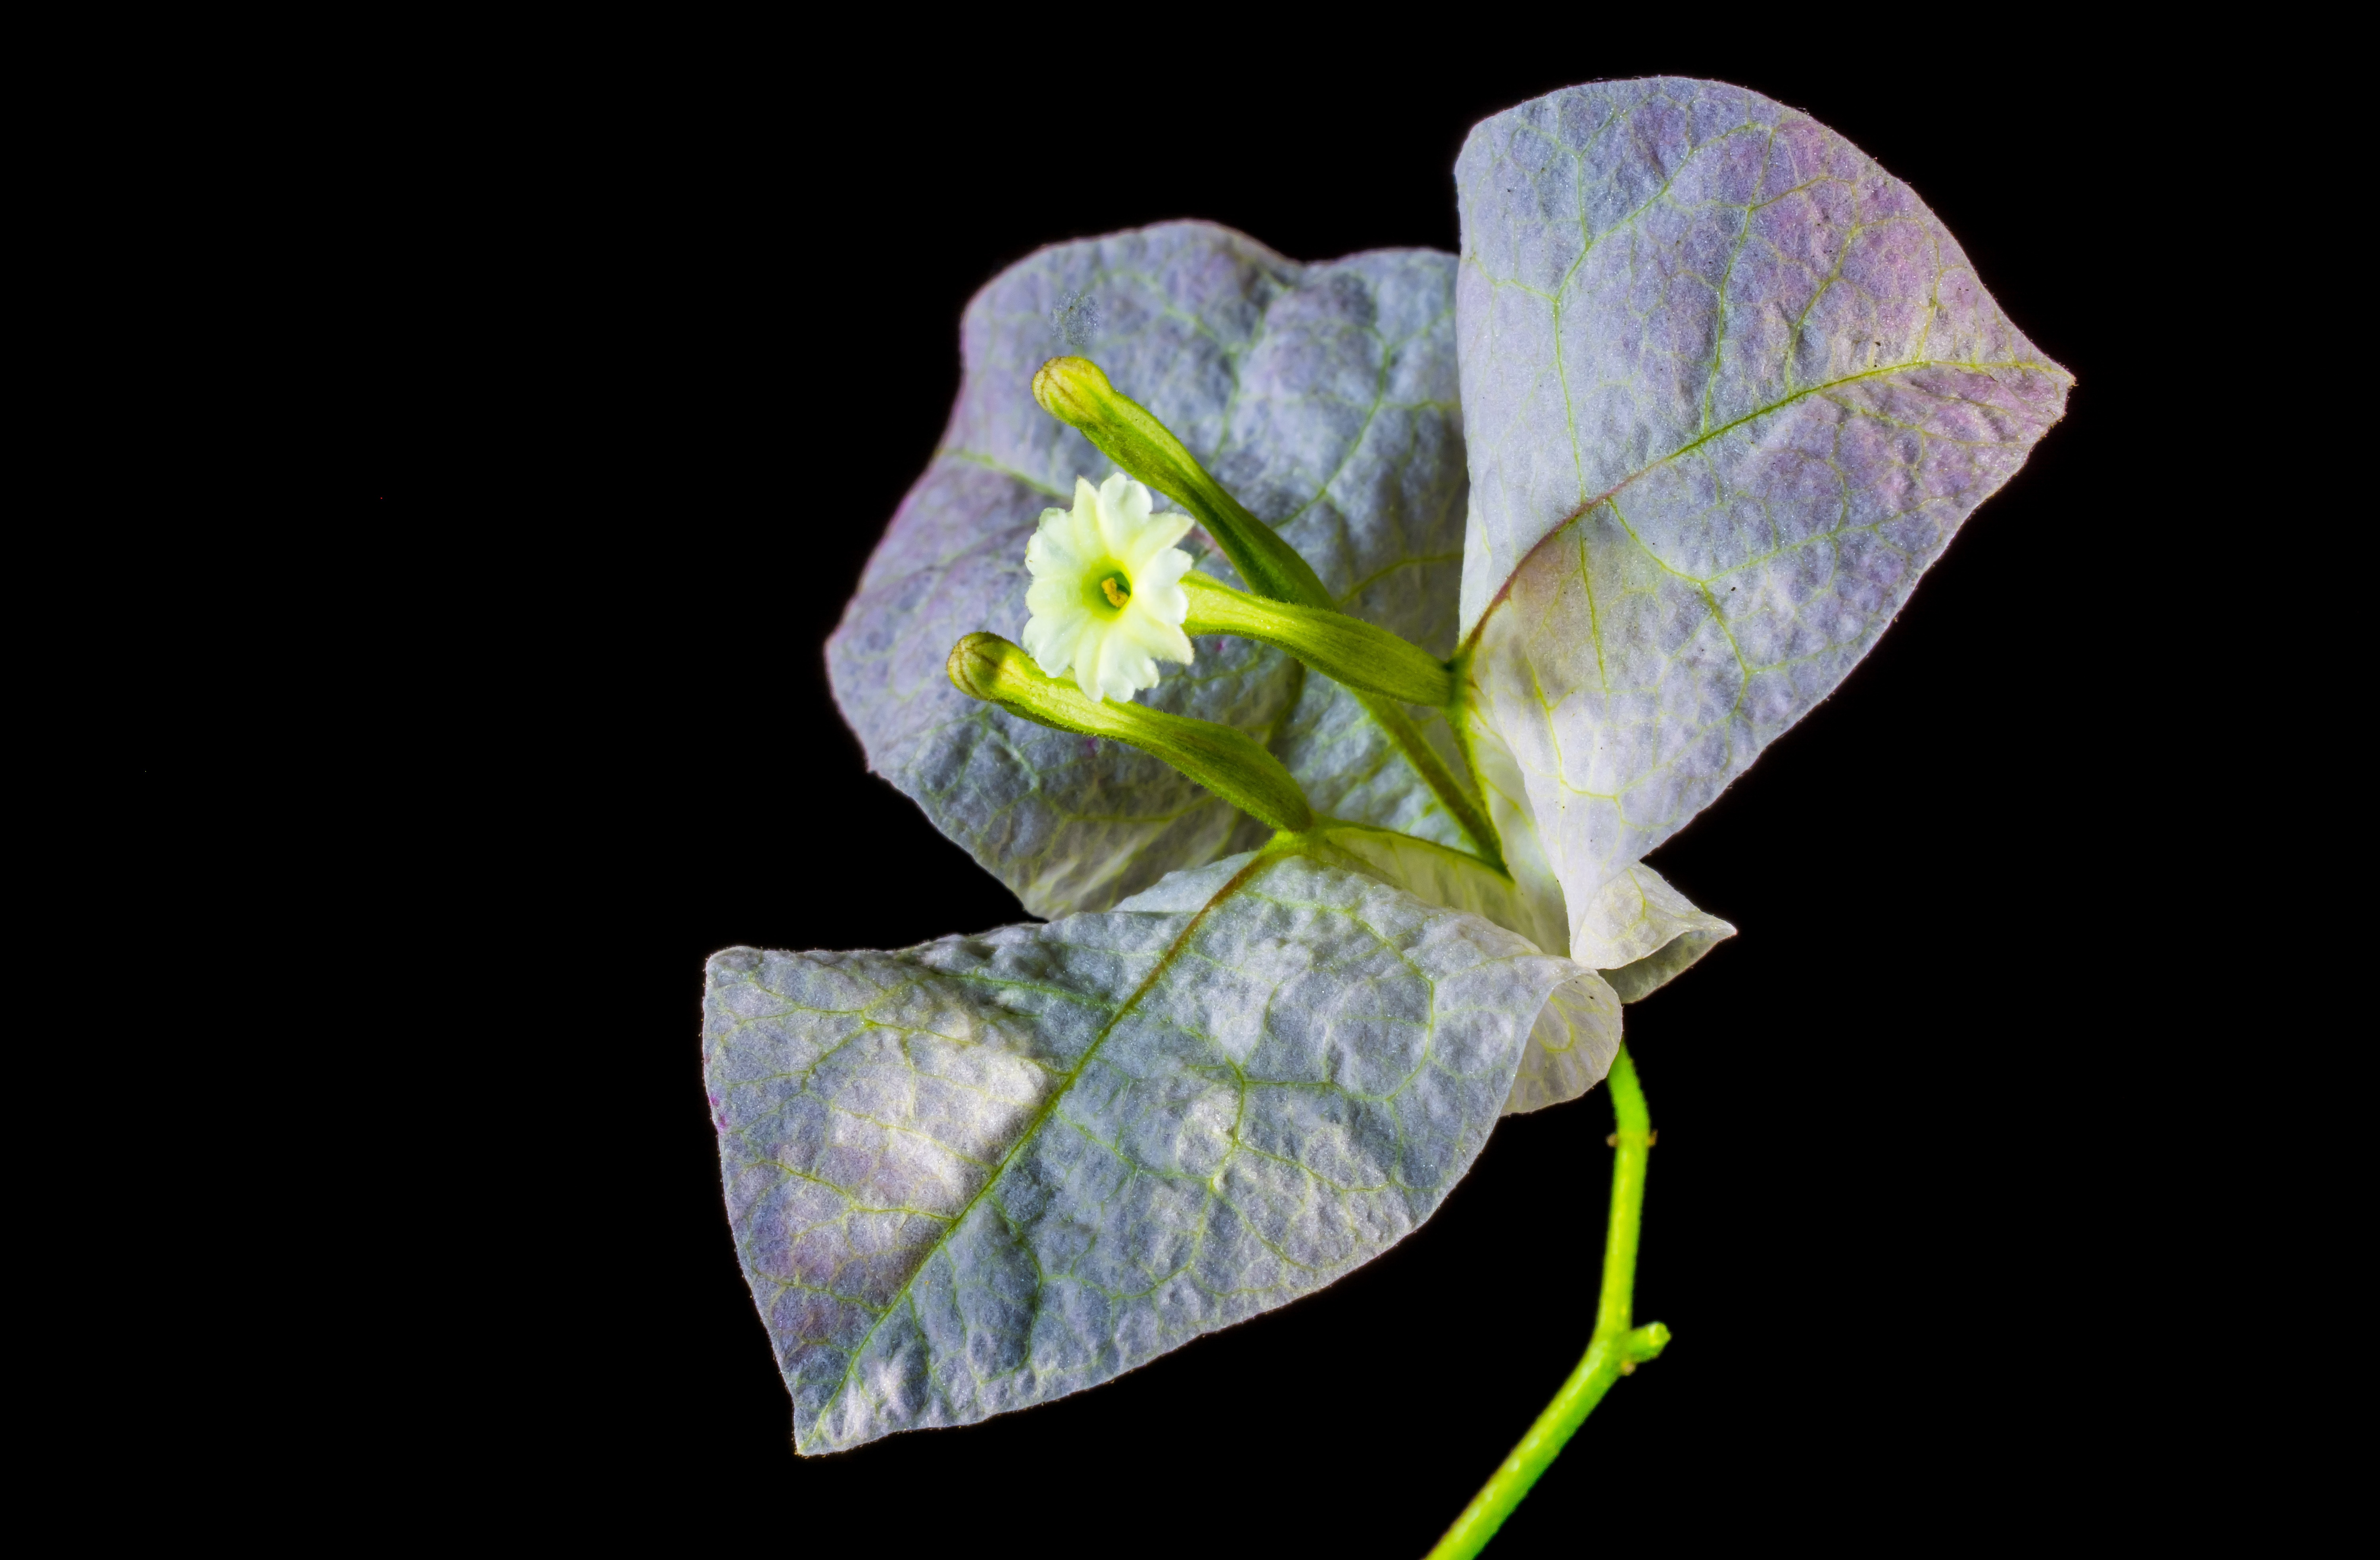
blossom, plant, white, photography, leaf, flower, petal, bloom, green, insect, pink, close, flora, bougainvillea, macro photography, flowering plant, triple flower, bougainville, nyctaginaceae, four o clock plant, annual plant, plant stem, land plant, moths and butterflies, morning glory family